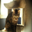
Label: cat